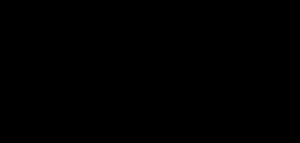
En mathématiques, un carré magique d’ordre n est composé de n² entiers strictement positifs, écrits sous la forme d’un tableau carré. Ces nombres sont disposés de sorte que leurs sommes sur chaque rangée, sur chaque colonne et sur chaque diagonale principale soient égales. On nomme alors constante magique la valeur de ces sommes.